Tomographic reconstruction

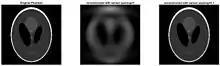
A fan-beam reconstruction of Shepp-Logan Phantom with different sensor spacing. Smaller spacing between the sensors allow finer reconstruction. The figure was generated by using MATLAB.

An alternative family of recursive tomographic reconstruction algorithms are the algebraic reconstruction techniques and iterative sparse asymptotic minimum variance.